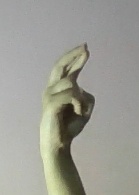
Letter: zay